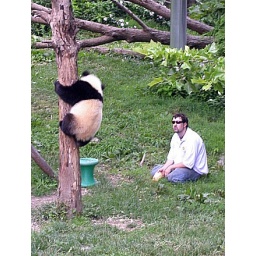
Brian went and sat down in the grass and Tai continued down the tree and went over to Brian.